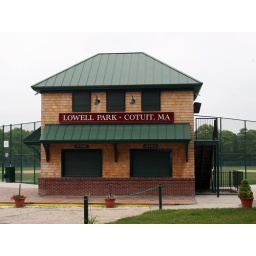
The field house at Lowell Park, Cotuit, MA. Photo by Martha Johnston (IMG_0136)